Marnheim

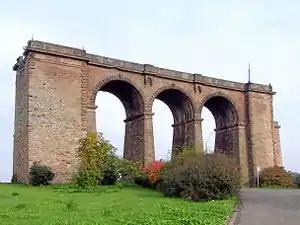
Pfrimm Viaduct

The village council is composed of 16 members who were elected in a personalized proportional representation in the local elections on June 9, 2024, and the honorary mayor as chairman.